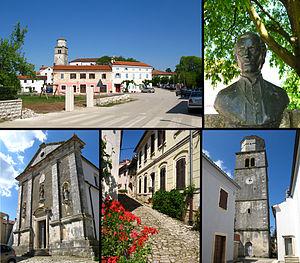
Tinjan est un village et une municipalité située dans le comitat d'Istrie, en Croatie. Au recensement de 2001, la municipalité comptait 1 770 habitants, dont 87,01 % de Croates et le village seul comptait 396 habitants.